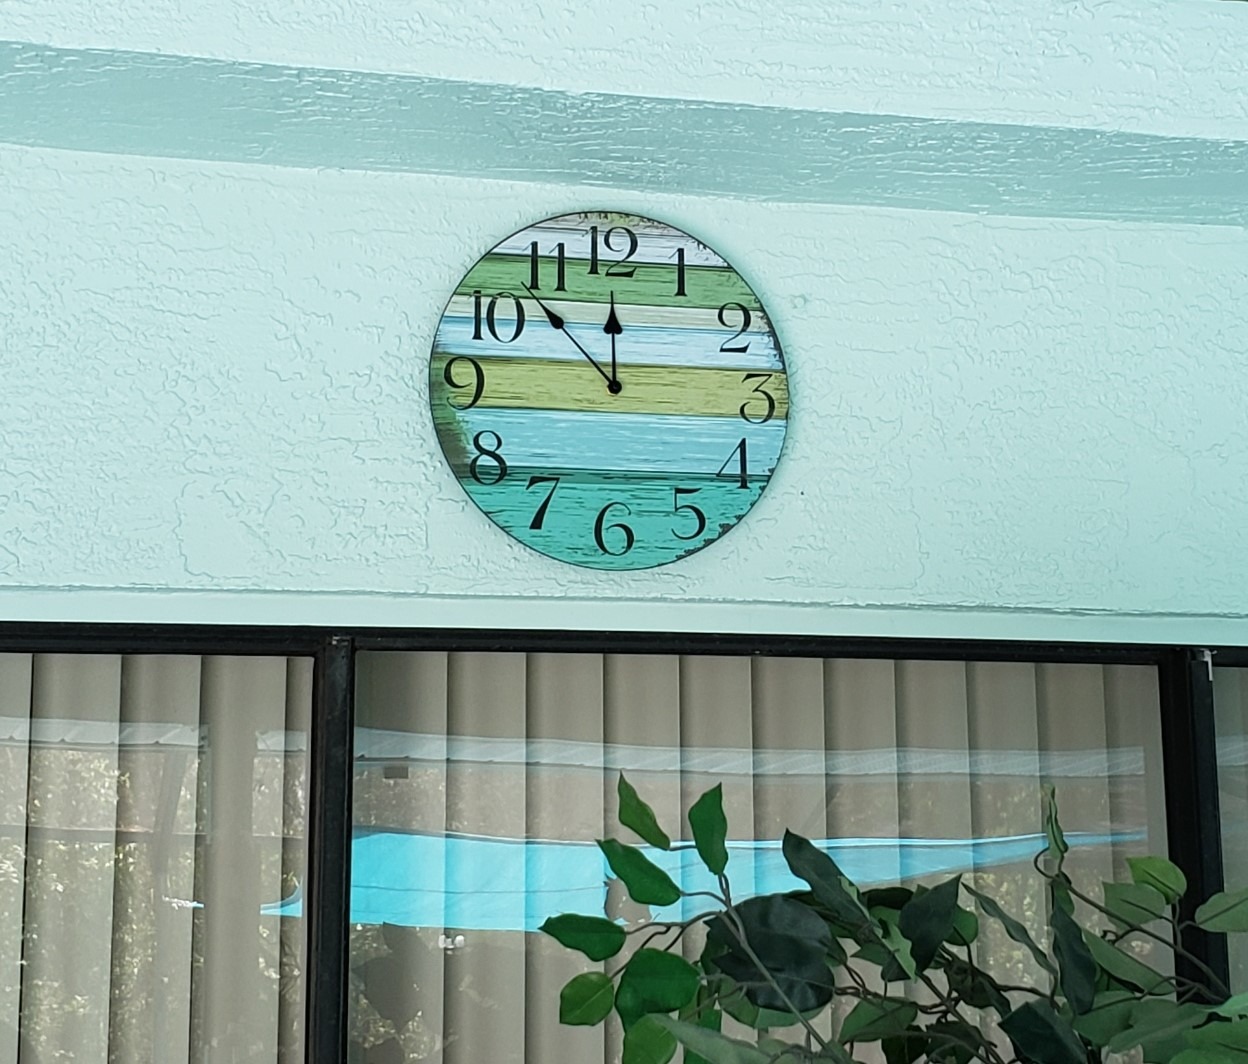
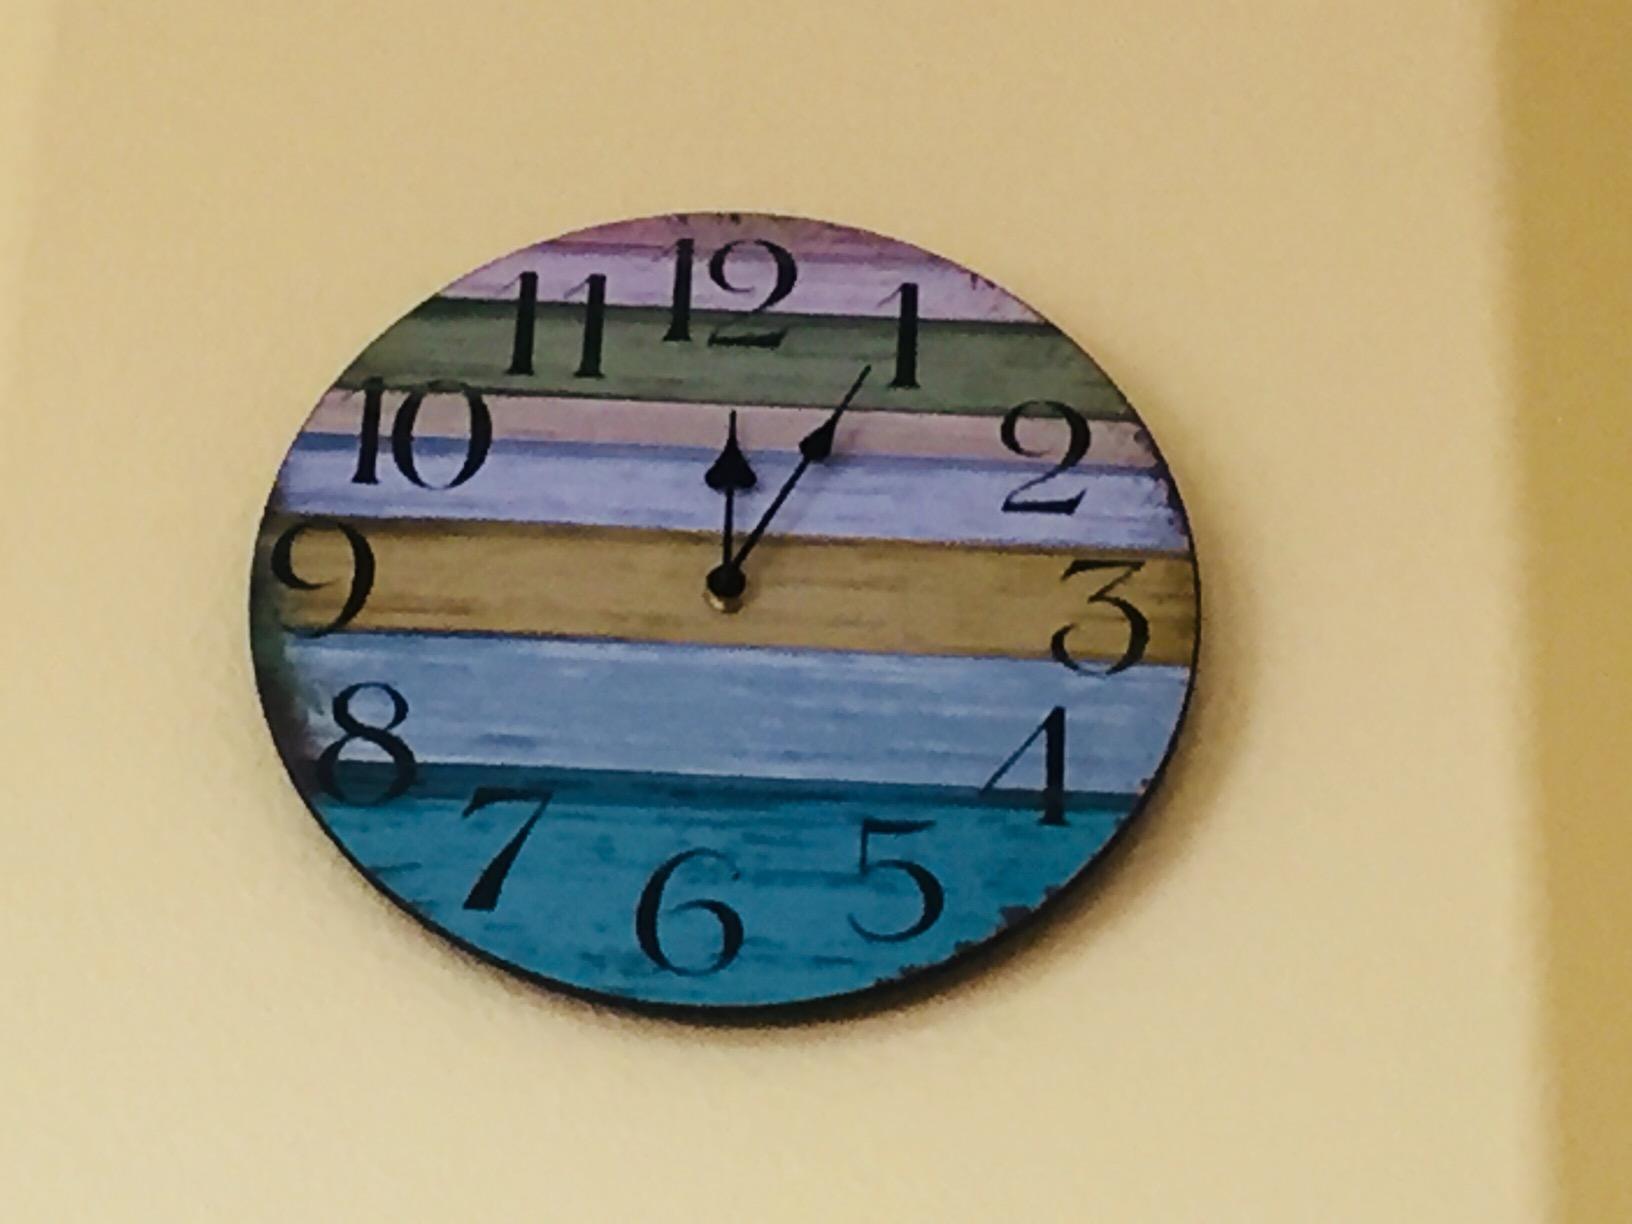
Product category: clock
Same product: yes